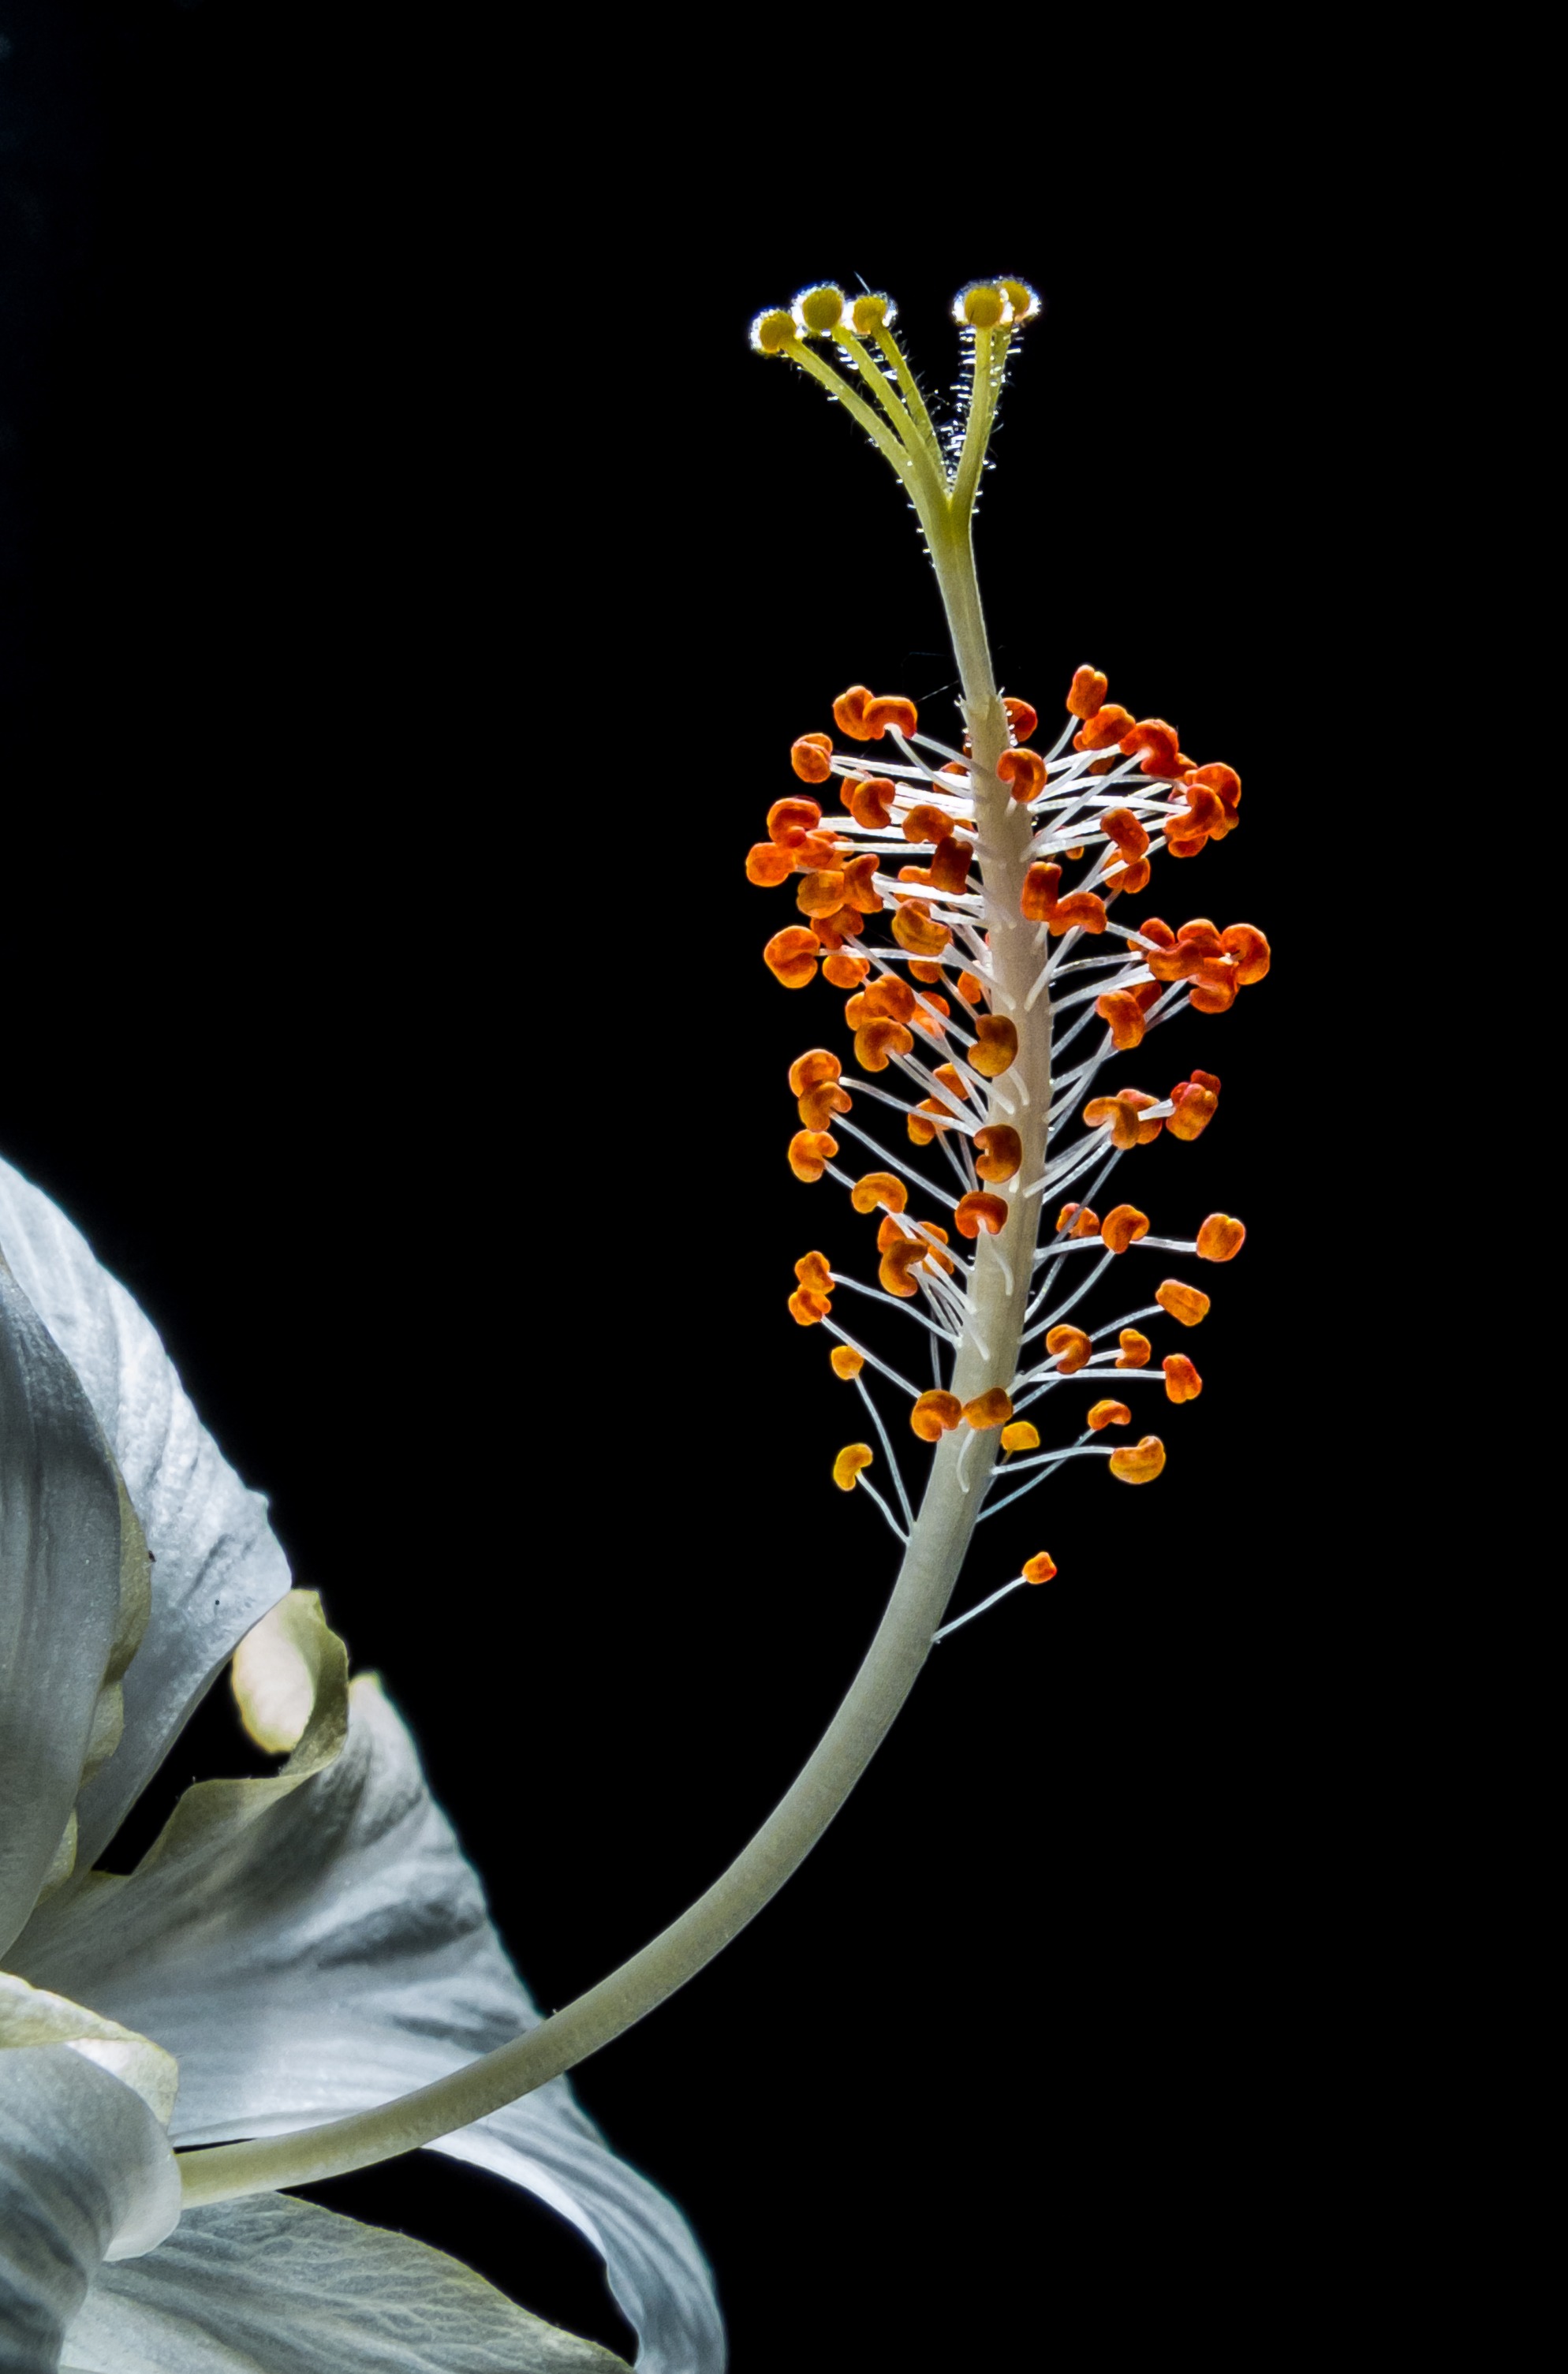
branch, blossom, plant, white, leaf, flower, bloom, flora, human body, marshmallow, organ, hibiscus, malvaceae, macro photography, flowering plant, mallow, plant stem, land plant